Jonas Valley

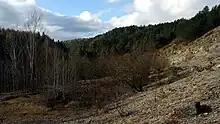
Jonas Valley between Crawinkel and Arnstadt

Jonastal (Jonas Valley), situated in the Ilm-Kreis district in Germany between Crawinkel and Arnstadt and near to the town of Ohrdruf, was a scene of military construction under the National Socialist regime during the last years of the Second World War. Thousands of prisoners from the Buchenwald concentration camp under the command of SS General Hans Kammler were forced to dig 25 tunnels into the surrounding mountain and the whole operation was performed under the strictest secrecy. The site was not completed and construction was abandoned before the end of the war.